Ötzi

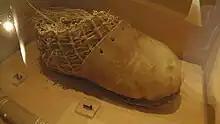
A replica of Ötzi's shoe at the Bata Shoe Museum

The shoes have since been reproduced by a Czech academic, who said that "because the shoes are actually quite complex, I'm convinced that even 5,300 years ago, people had the equivalent of a cobbler who made shoes for other people". The reproductions were found to constitute such excellent footwear that it was reported that a Czech company offered to purchase the rights to sell them. However, a more recent hypothesis by British archaeologist Jacqui Wood is that Ötzi's shoes were actually the upper part of snowshoes. According to this theory, the item currently interpreted as part of a backpack is actually the wood frame and netting of one snowshoe and animal hide to cover the face.